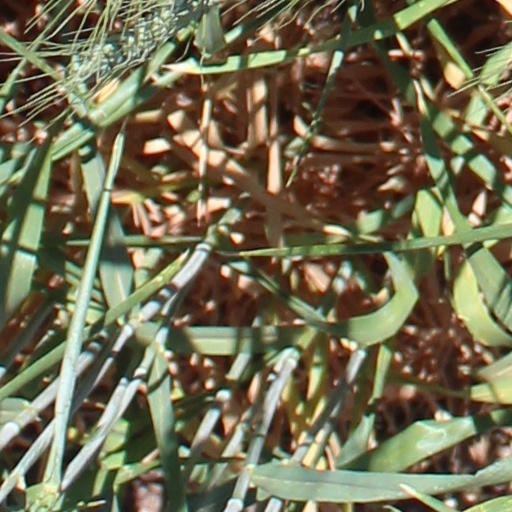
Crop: wheat